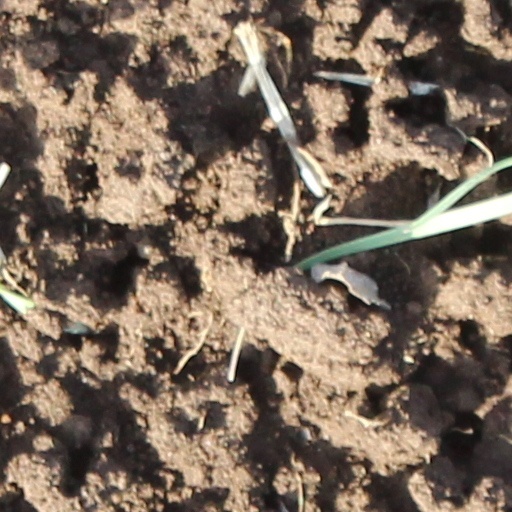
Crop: wheat